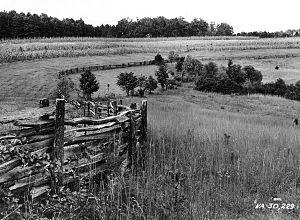
L'expression anglaise split-rail fence désigne un type de clôture construit aux États-Unis et au Canada, constitué de bois généralement fendu dans le sens de la longueur en rails et généralement utilisé pour les clôtures agricoles ou décoratives. De telles clôtures nécessitent beaucoup plus de bois que les autres types de clôtures et ne sont donc généralement communes que dans les zones où le bois est abondant. Cependant, leur construction est très simple et elles peuvent être assemblés avec peu d’outils, même sur un sol dur ou rocheux. Elles peuvent également être construites sans clous ou autre matériel; ce matériel était souvent rare dans les régions frontalières. Ces clôtures sont particulièrement populaires dans les zones très rocheuses où il est presque impossible de creuser un trou. Elles peuvent même être partiellement ou totalement démontées si la clôture doit être déplacée ou si le bois devient plus utile à d'autres fins. Pendant la guerre civile américaine, les split-rail fences constituaient une source majeure de bois de chauffage pour les armées de l’Union et celles de la Confédération.